Desperadoes (comics)

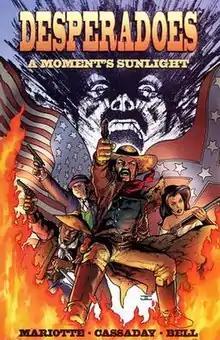
Cover of "Desperadoes: A Moment's Sunlight TPB", art by John Cassaday.

Desperadoes is a Weird West comic book series written by Jeff Mariotte, first published by Homage Comics and then by IDW Publishing.